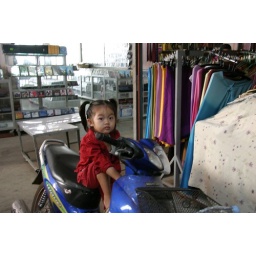
This girl in the market was quite skeptical.